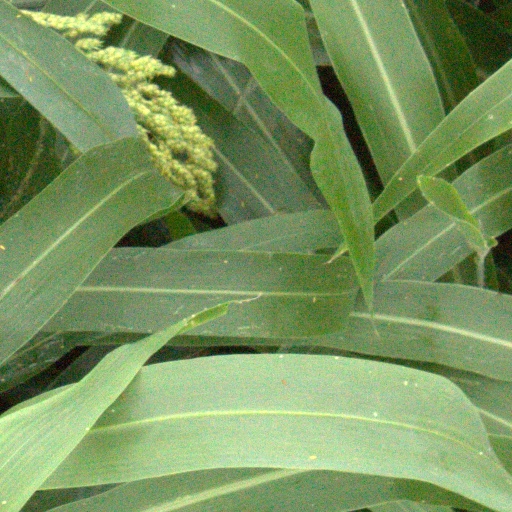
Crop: sorghum